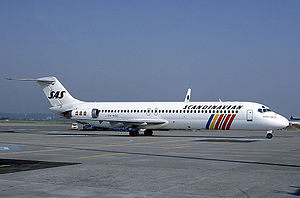
McDonnell Douglas DC-9
McDonnell Douglas DC-9 fra Scandinavian Airlines System. (1986)
McDonnell Douglas DC-9 er et to motores jetfly udviklet af det amerikanske selskab Douglas Aircraft Company og produceret af Douglas, McDonnell Douglas og senest Boeing. Første fly blev produceret i 1965 og foretog første flyvning senere samme år.